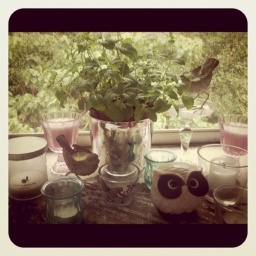
I love my mint plant in its new mirrored pot